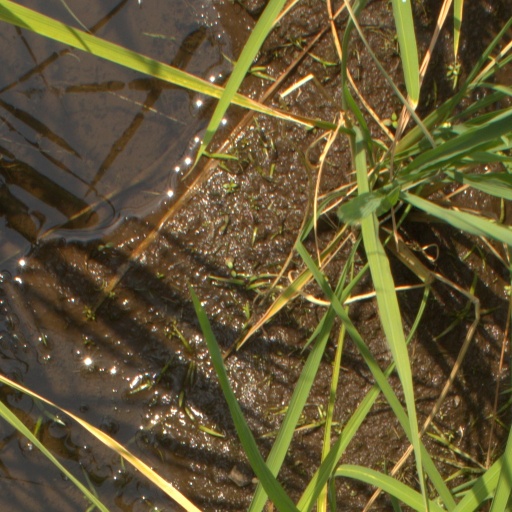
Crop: rice